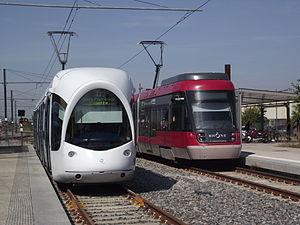
Meyzieu est une commune française située dans la partie nord-est de la métropole de Lyon, en région Auvergne-Rhône-Alpes.